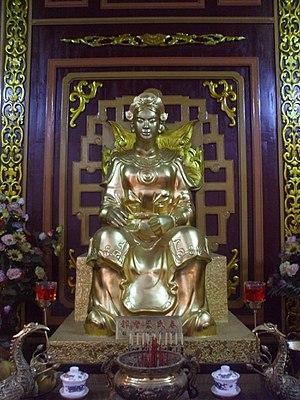
Bui Thi Xuan une héroïne vietnamienne, général pendant la rébellion de Tay Son.